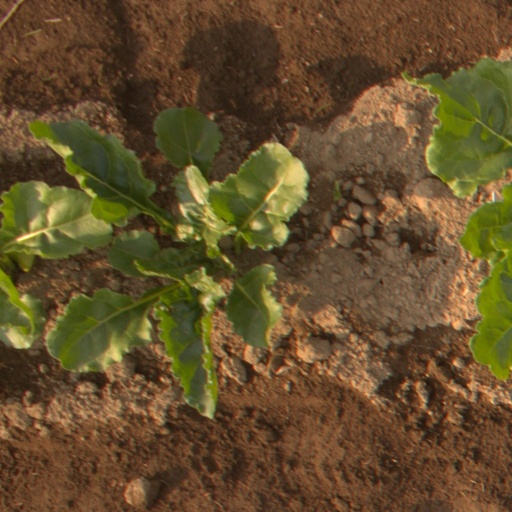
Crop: sugar beet